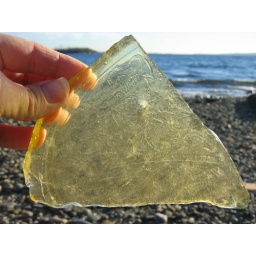
it's hard to see the swirly etched pattern in this yellow piece of glass unless you click &amp;quot;all sizes&amp;quot;.